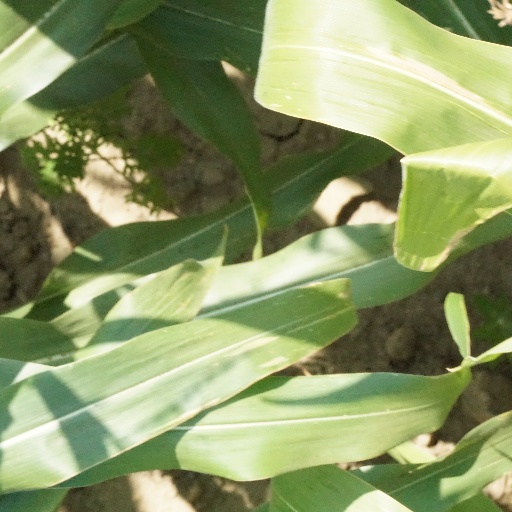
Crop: maize; corn